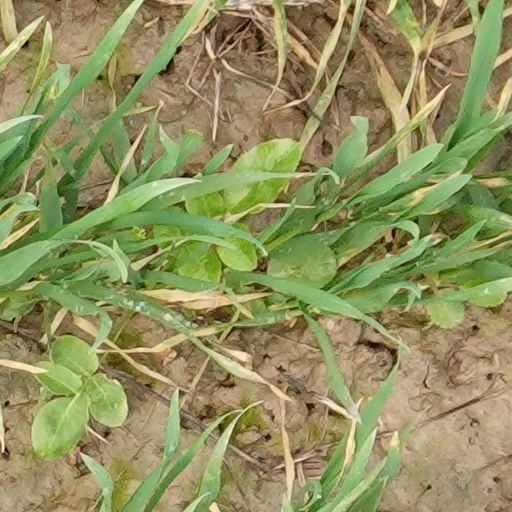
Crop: wheat